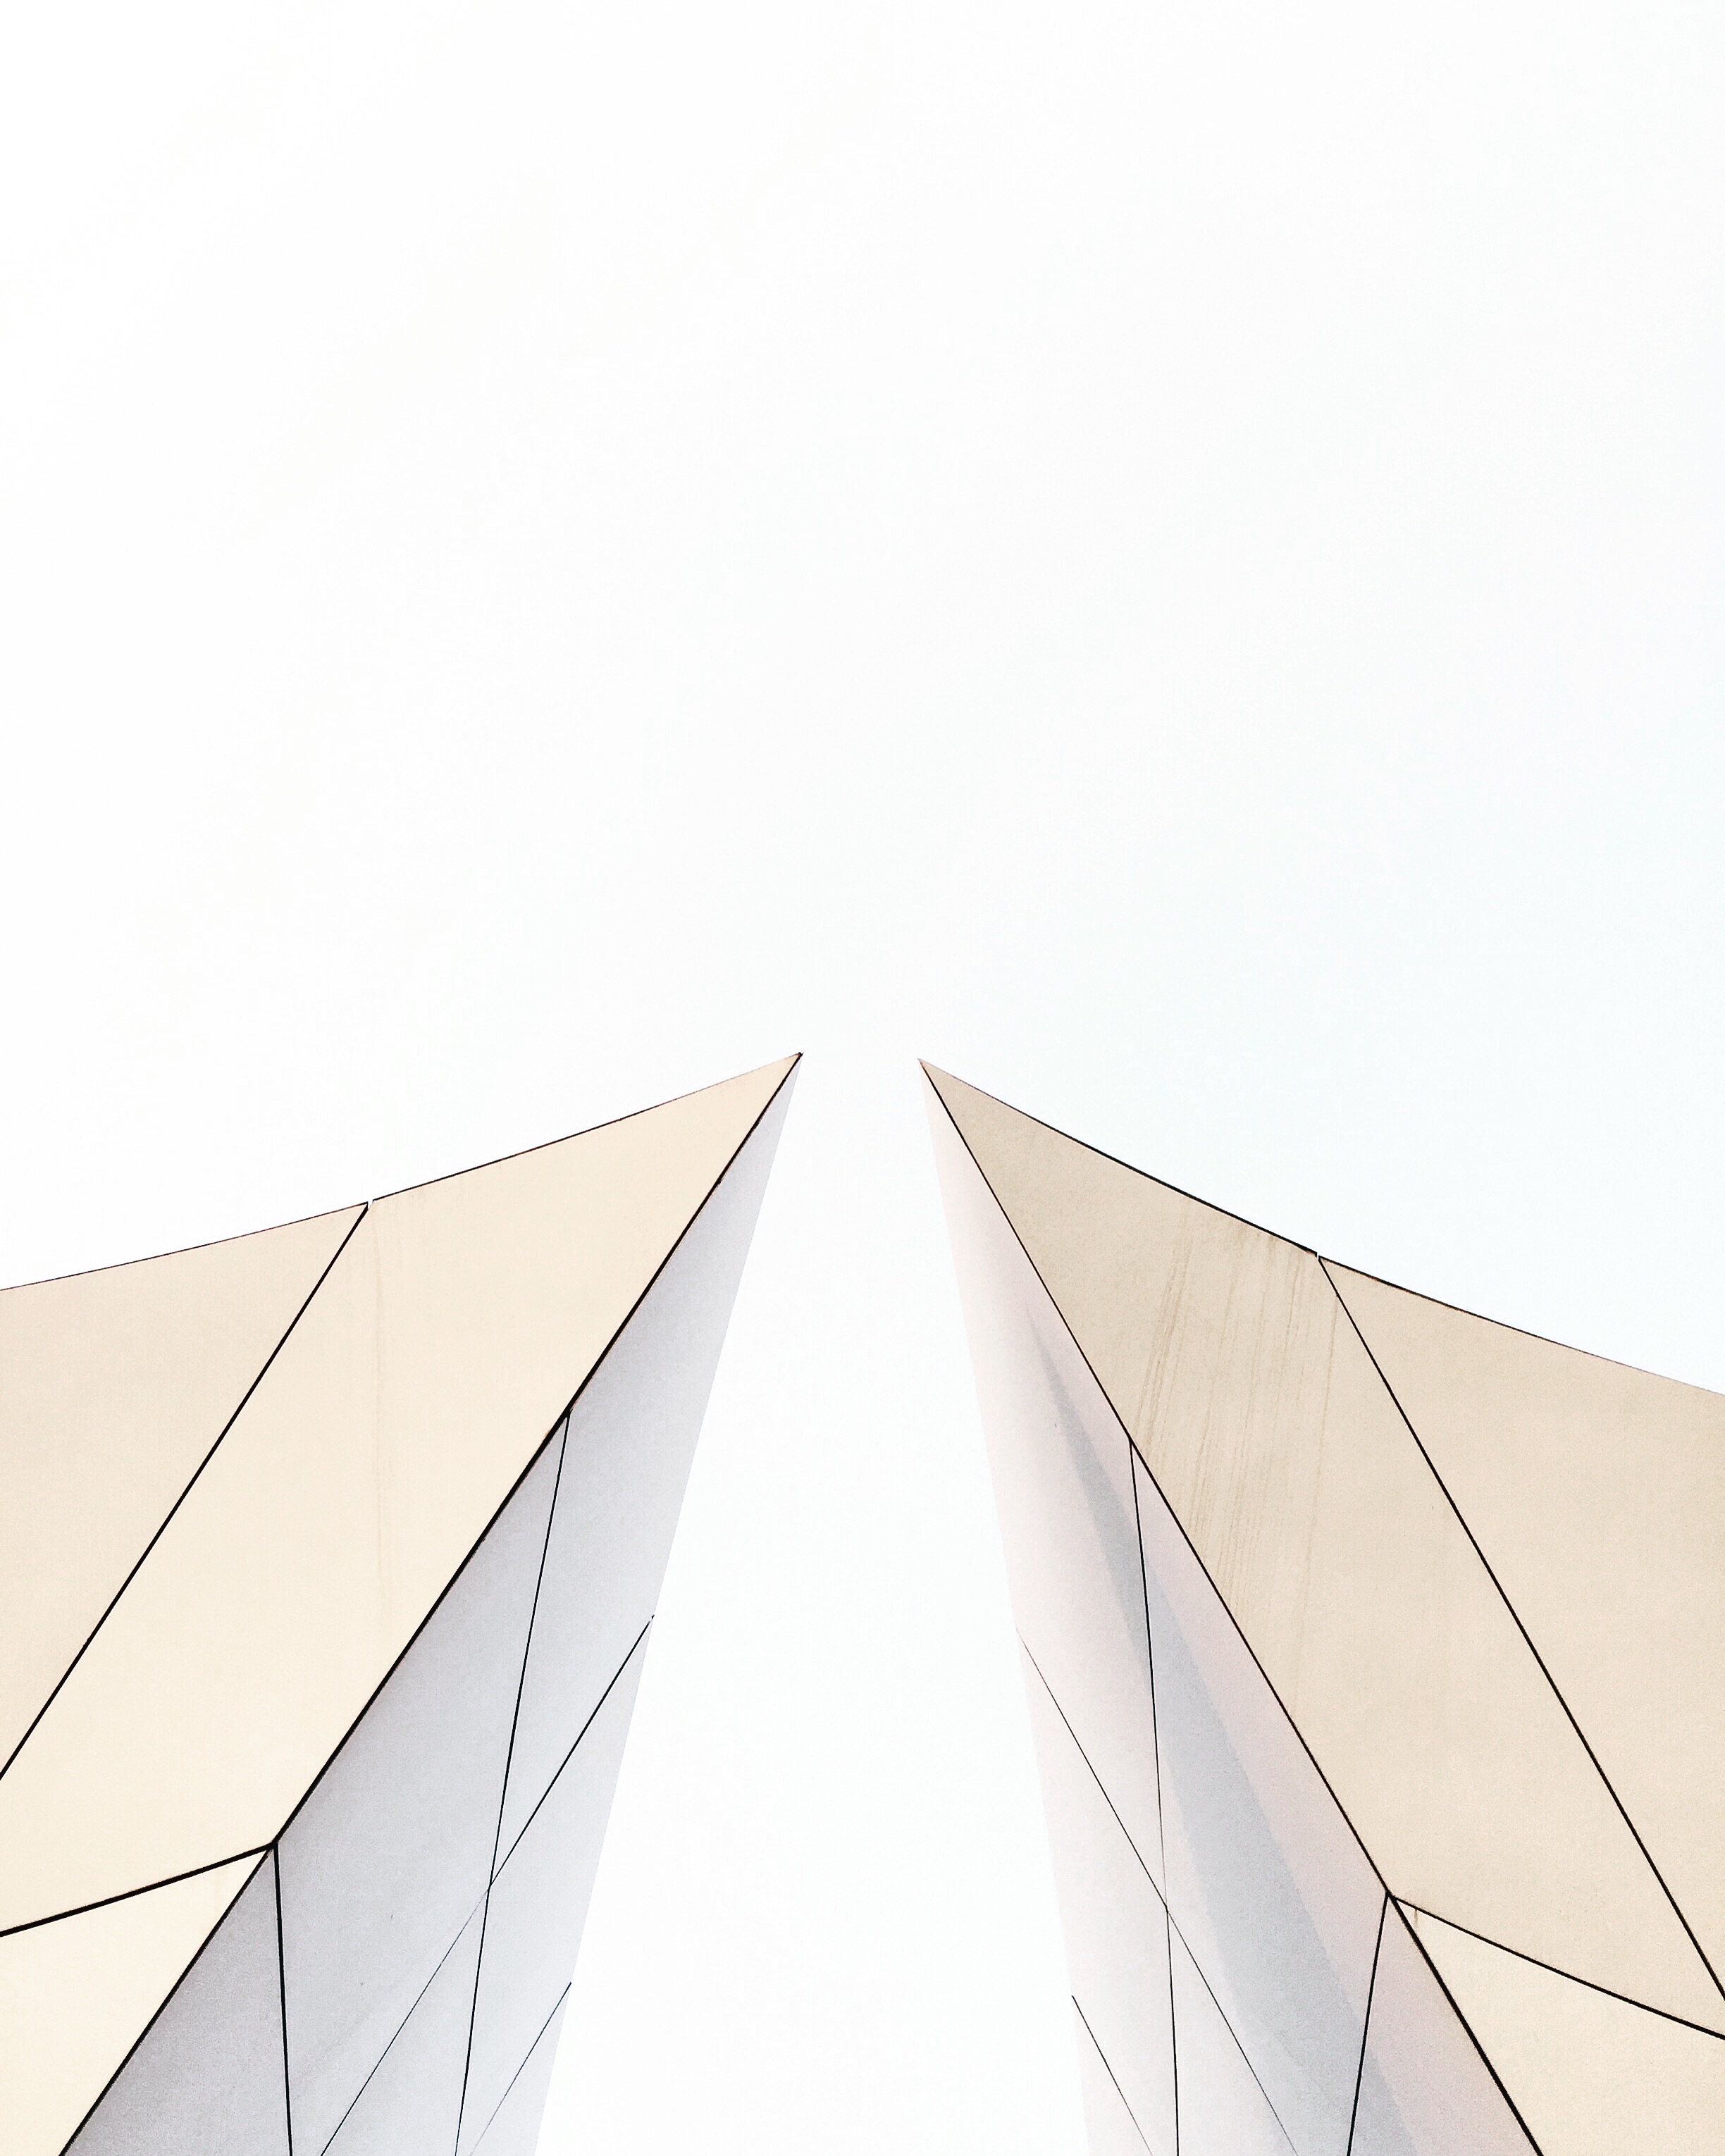
wing, architecture, structure, building, line, paper, triangle, symmetry, shape, surfing equipment and supplies